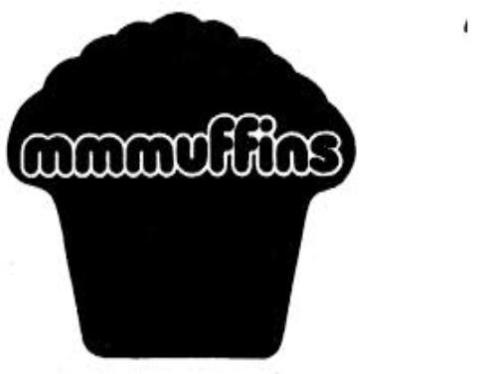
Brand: mmmuffins
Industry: Others